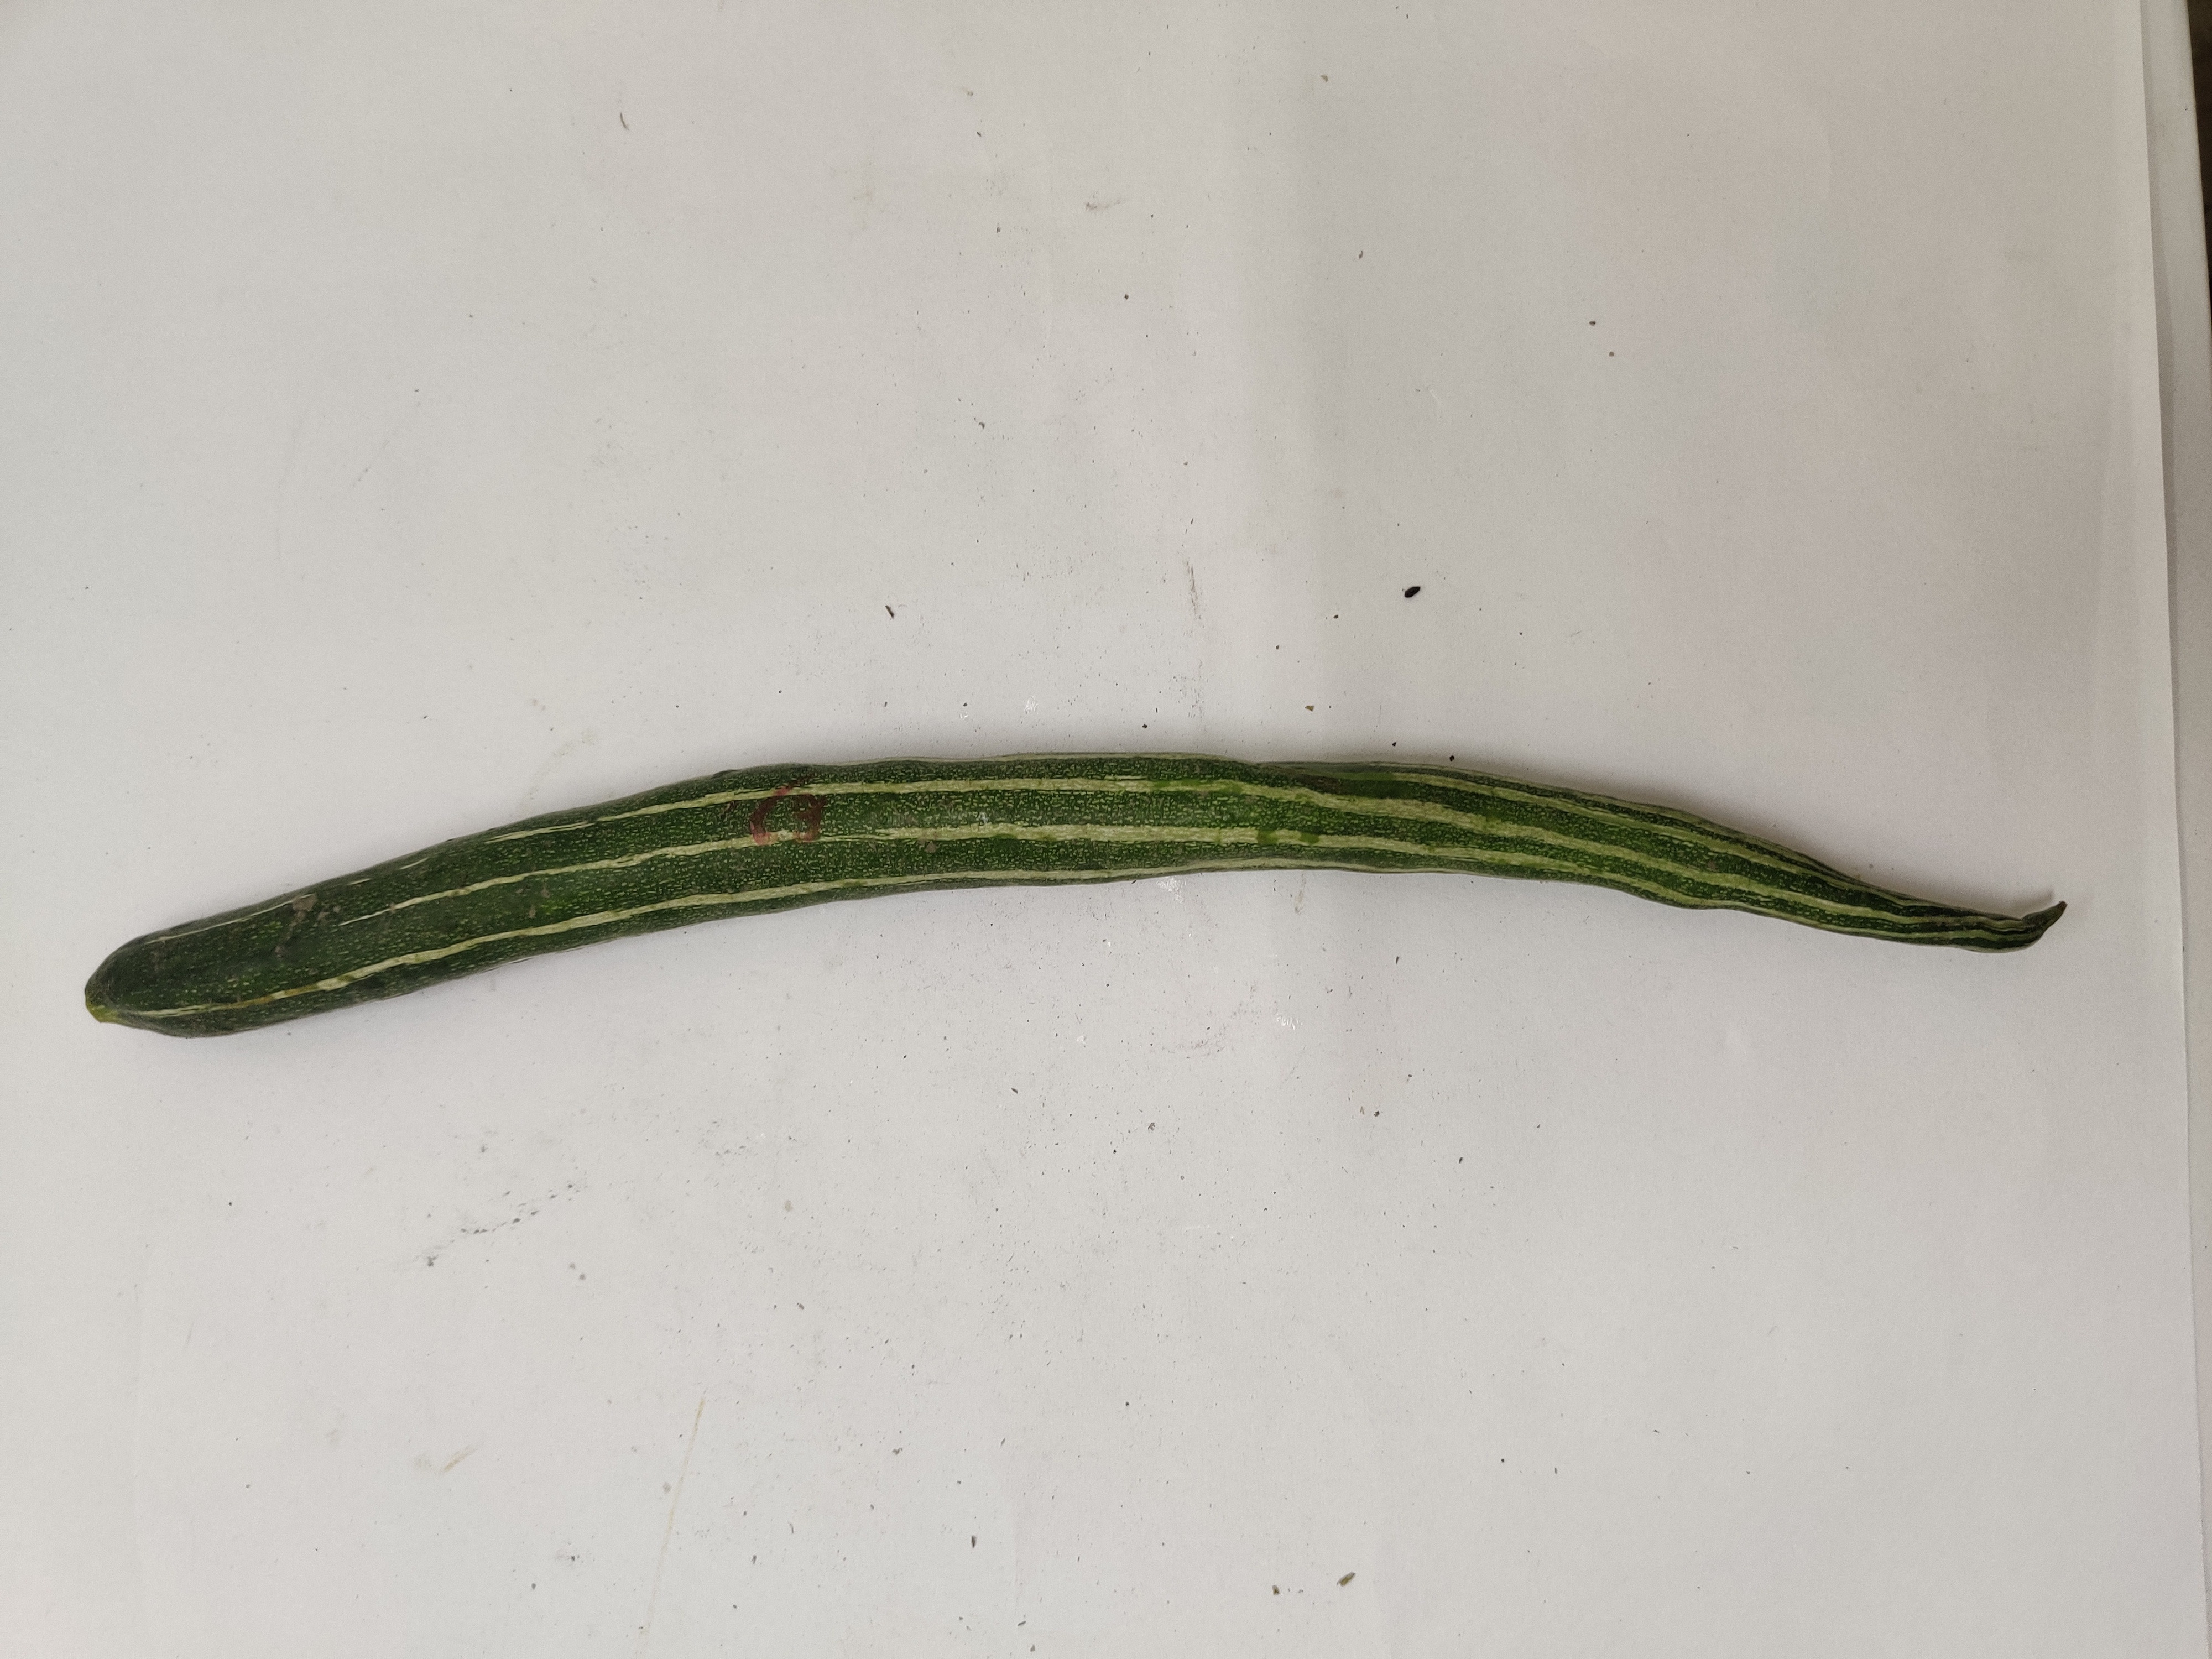
Crop: Snake Gourd
Condition: Damaged